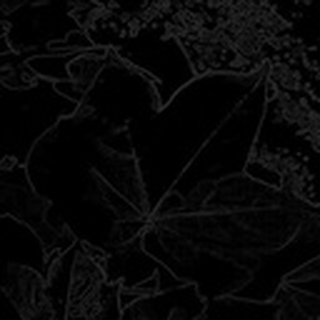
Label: healthy_cotton